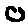
Label: 0